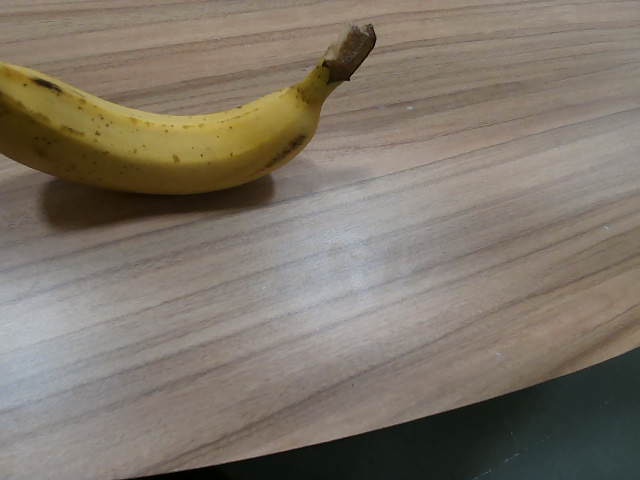
Label: Ripe_Banana